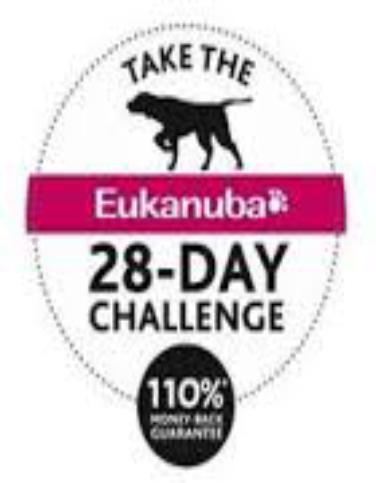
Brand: Eukanuba
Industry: Food